Archie Shepp

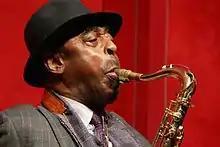
Shepp in 2016

In the late 1970s and beyond, Shepp's career went between various old territories and various new ones. He continued to explore African music, while also recording blues, ballads, spirituals (on the 1977 album "Goin' Home" with Horace Parlan) and tributes to more traditional jazz figures such as Charlie Parker and Sidney Bechet, while at other times dabbling in R&B, and recording with various European artists including Jasper van't Hof, Tchangodei and Dresch Mihály.